Alexander Gerasimenko

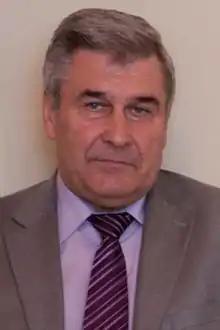
Gerasimenko in 2013

Alexander Mikhailovich Gerasimenko (15 January 1946 – 2 August 2017) was a Belarusian politician and diplomat. He served as the mayor of Minsk, the nation's capital, from 1991 until 1995. (The office of mayor is also known as the Chairman of the Minsk City Executive Committee). He was also a member of the Supreme Council of Belarus until 1995. Gerasimenko was later appointed chairman of the Council of the Elders. Additionally, Gerasimenko served as the Ambassador of Belarus to Bulgaria and Greece (1995–2000), as well as Latvia.